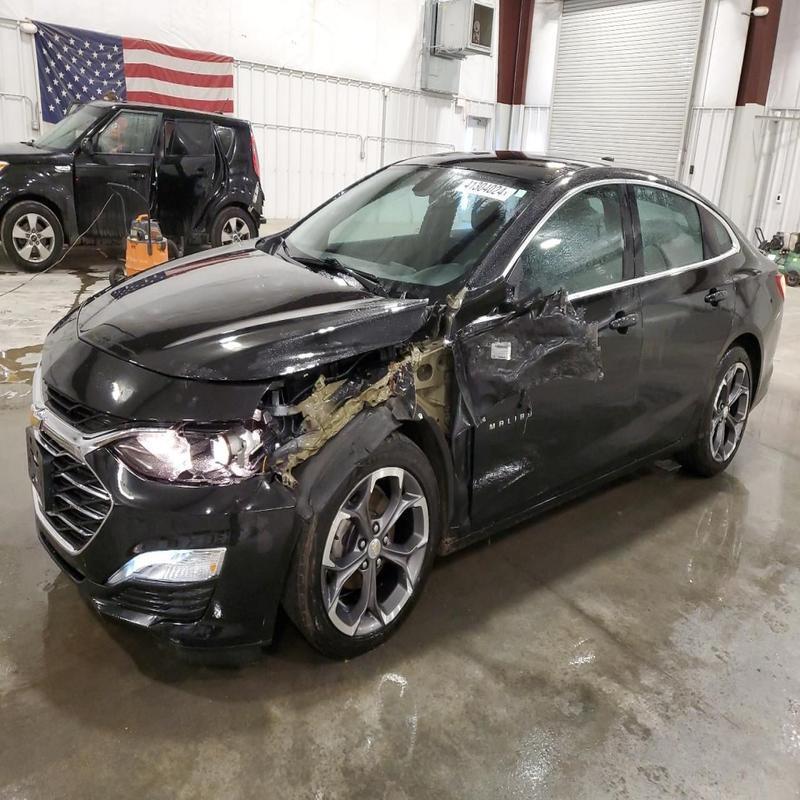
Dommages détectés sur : pare-choc avant, capot, aile avant gauche, porte avant gauche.
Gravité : majeur